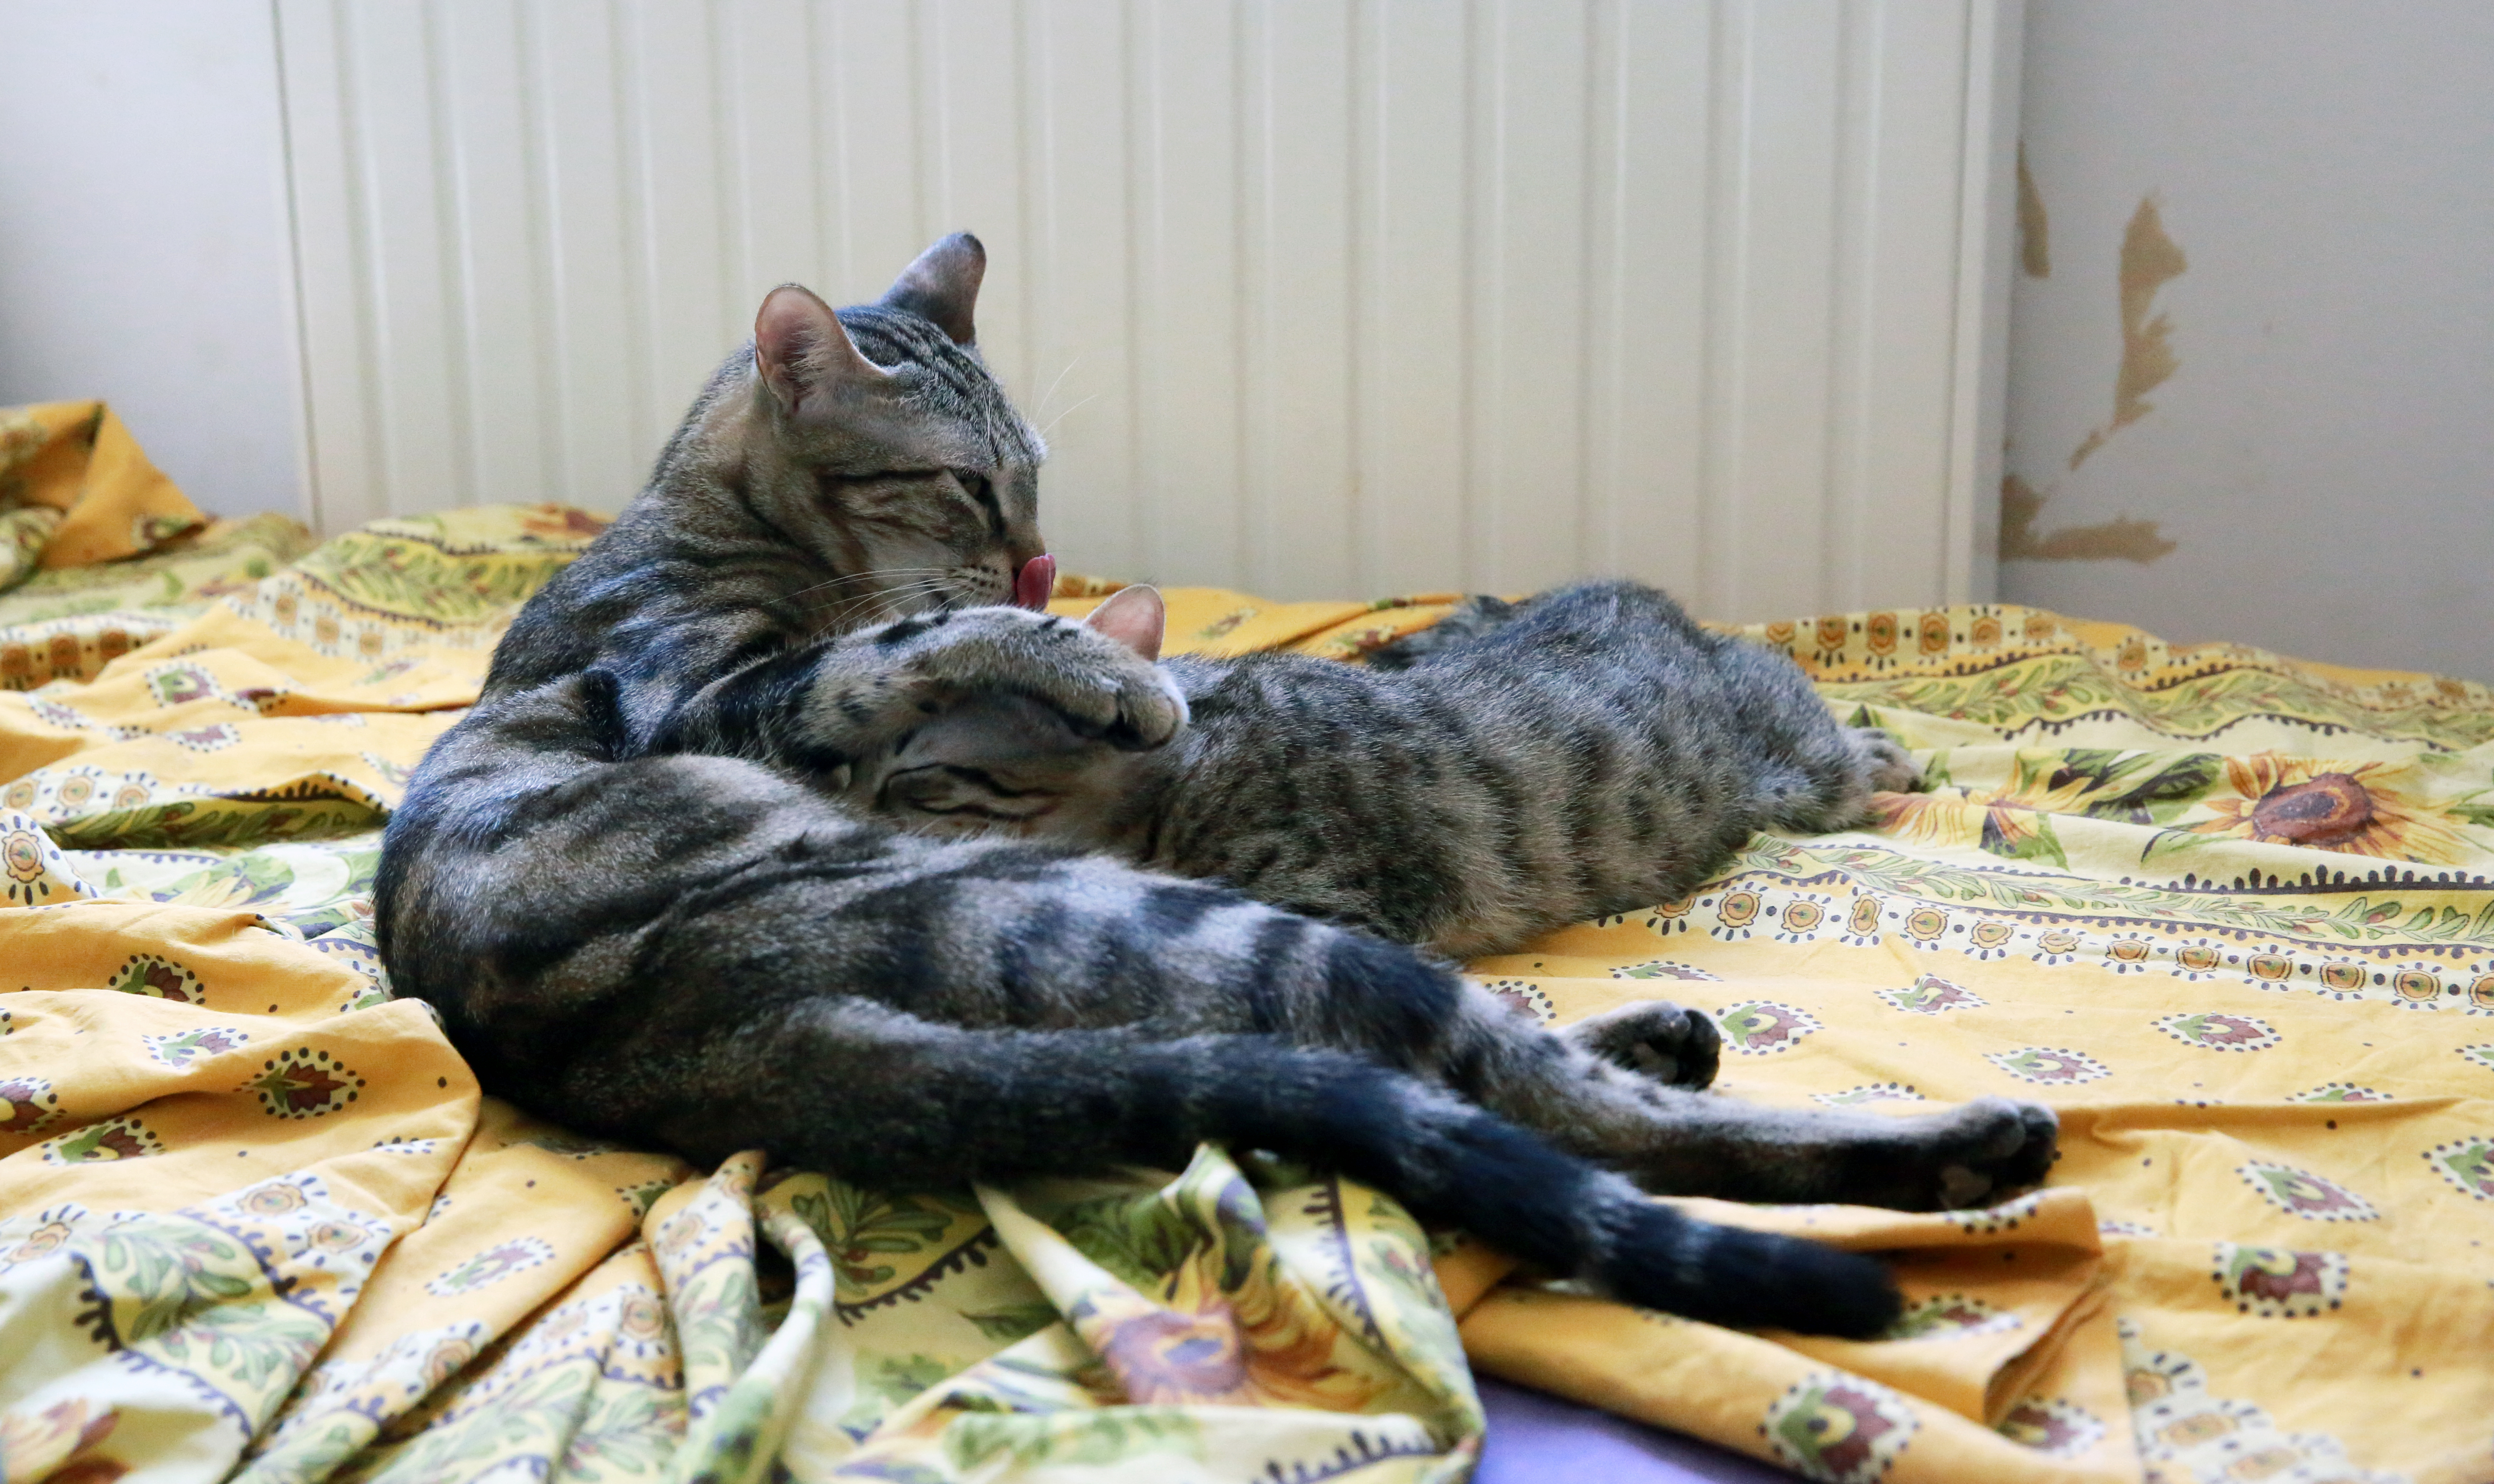
house, france, europe, kitten, cat, canon, indoor, mammal, pets, cats, affection, compagnie, midi, vertebrate, maison, tendresse, chats, southfrance, sdfrankreich, zuidfrankrijk, languedocroussillon, gard, hauskatze, chatsdomestiques, katzen, rhnealpes, ardche, poezen, ruoms, gatti, banne, lesvans, haus, huis, maternit, mreetenfant, allaitement, bengal, small to medium sized cats, cat like mammal